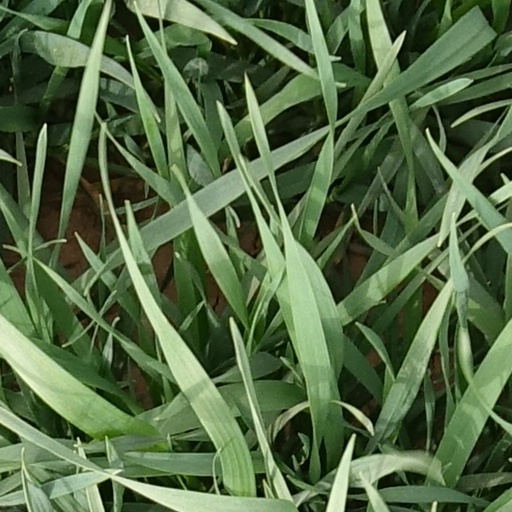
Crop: wheat